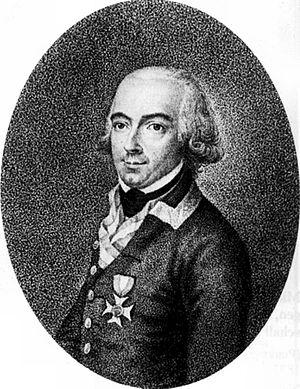
Le château de Moulbaix est un château laissé à l'abandon depuis 2005, près du village de Moulbaix dans l'arrondissement d'Ath, en province de Hainaut. Le château pittoresque de style néo-Tudor fut conçu vers 1860 par l'architecte athois Désiré Limbourg. Incendié et restauré en 1889, le château fait partie d'un domaine de 62 hectares, dont 2 hectares de parc paysager conçus par le paysagiste Louis Fuchs.
Le marquis Jean-Gabriel Joseph Albert du Chasteler de Courcelles, né le 22 janvier 1763 au château de Moulbaix, dans les Pays-Bas méridionaux et mort le 7 mai 1825 à Venise, était un général de l'armée impériale du Saint-Empire.